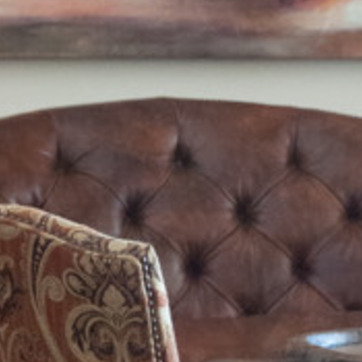
Material: leather